Buffalo Bills

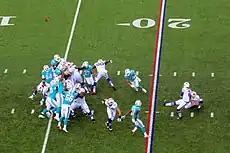
Bills kicker Dan Carpenter attempts a kick against the Dolphins in 2014.

This is often considered Buffalo's most famous rivalry. The Bills were one of the original eight American Football League, while the Dolphins began playing in 1966 as an expansion team. The rivalry first gained prominence when the Dolphins won every matchup against the Bills in the 1970s, and the first of the 1980s, for an NFL-record 20 straight wins against a single opponent. Fortunes changed in the following decades with the rise of Jim Kelly as Buffalo's franchise quarterback. Though Kelly and Dolphins quarterback Dan Marino shared a competitive rivalry in the 1980s and 1990s, the Bills became dominant in the 1990s. Things cooled down after the retirements of Kelly and Marino and the rise of the New England Patriots in the 2000s and 2010s, but Miami remains a fierce rival of the Bills, coming in second place in a recent poll of Buffalo's primary rival, and the two teams have typically been close to each other in win–loss records. They have often competed for the division title since Tua Tagovailoa became Miami's quarterback, despite Buffalo's 13–2 record over the Dolphins under Josh Allen. Miami leads the overall series 62–60–1 as of 2024, but Buffalo has the advantage in the playoffs at 4–1, including a win in the 1992 AFC Championship Game.